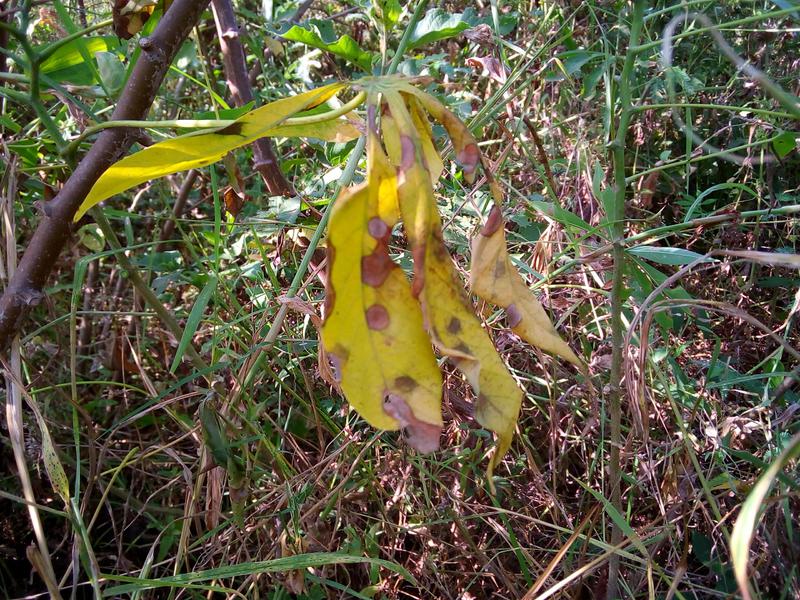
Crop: cassava
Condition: bacterial_blight